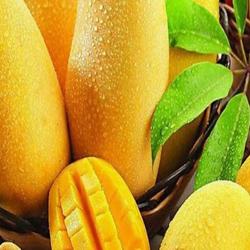
Label: Mango